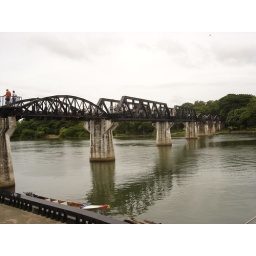
The bridge over the river Kwaii